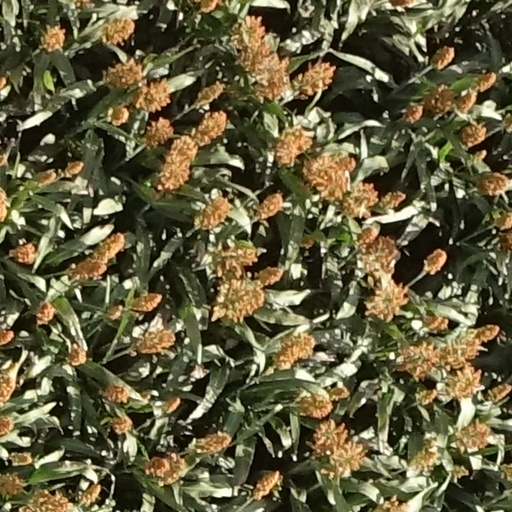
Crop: sorghum